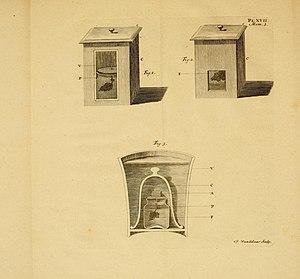
Charles Bonnet, né le 13 mars 1720 à Genève et mort le 20 mai 1793 dans la même ville, est un naturaliste et philosophe genevois. On lui attribue parfois la nationalité suisse, mais il était plutôt de nationalité genevoise, la République de Genève, bien qu'alliée aux cantons suisses protestants depuis le XVIᵉ siècle, ne s'étant jointe à la Confédération suisse qu'en mai 1815. On doit à Bonnet la description de la parthénogenèse chez le puceron, mais aussi des travaux sur les régénérations animales, la psychologie, et sur la théorie de la génération.